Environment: real
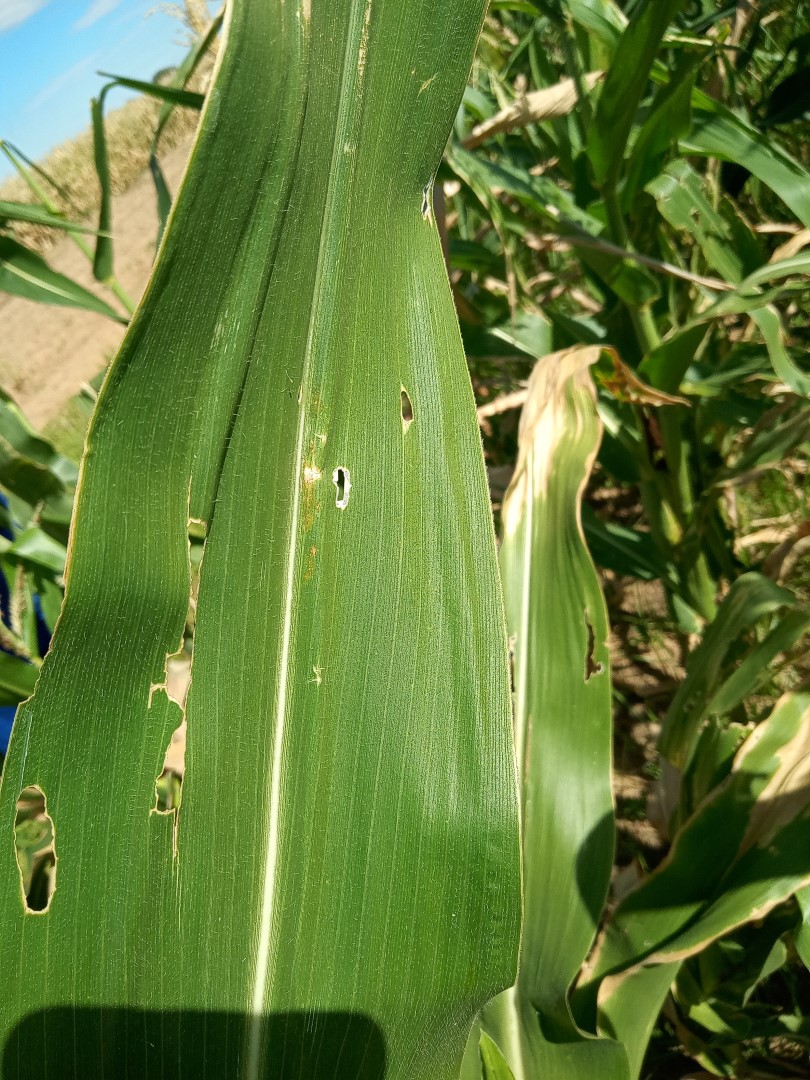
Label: fall_armyworm